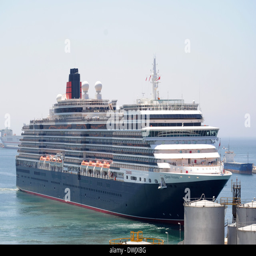
the cruise ship operated by business